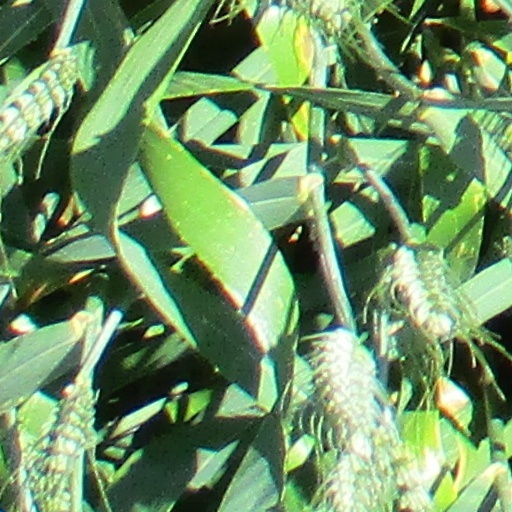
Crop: wheat